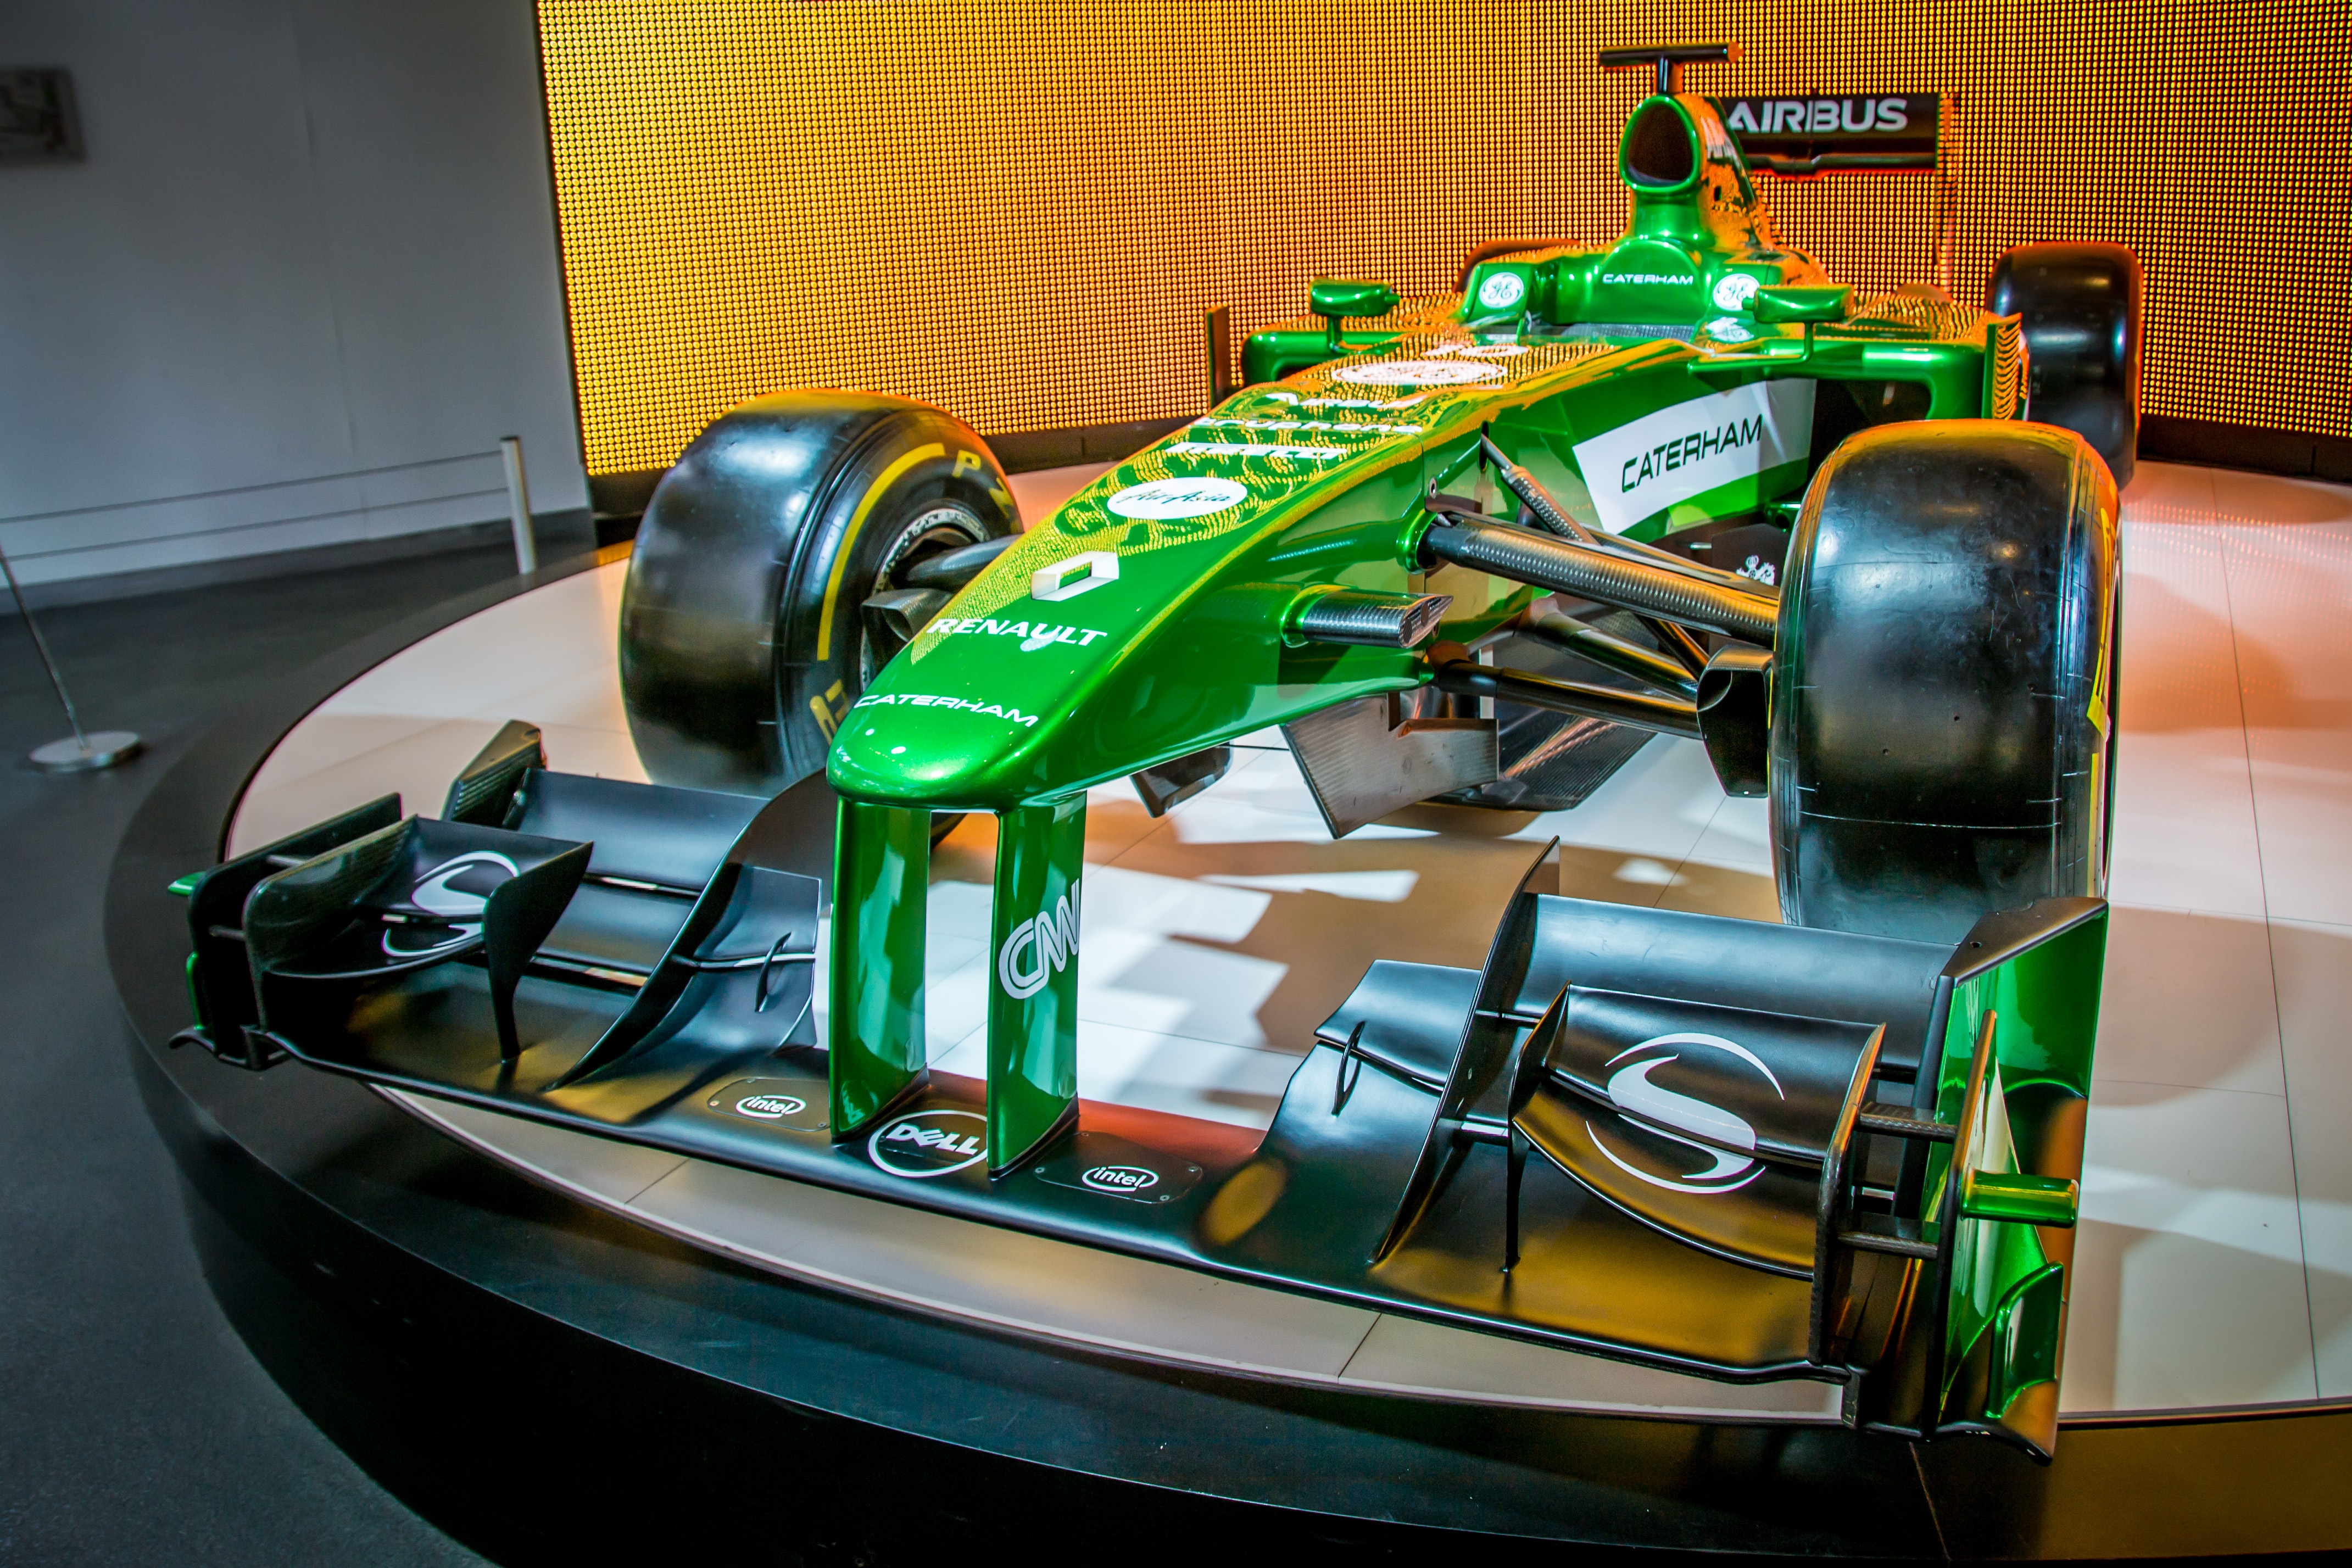
green, vehicle, auto, machine, toy, exhibition, caterham, racing car, formula 1